Sedgeford

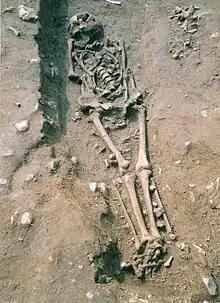
Anglo Saxon era skeleton found at the Sedgeford Digsite in Norfolk, 2005.

The Sedgeford Historical and Archaeological Research Project (SHARP) was established in 1996 to reconstruct the story of human settlement in the parish. Initially, it focused on the Anglo-Saxon cemetery located to the south of the modern village, but it is an ongoing project expanding to many other sites in the parish.